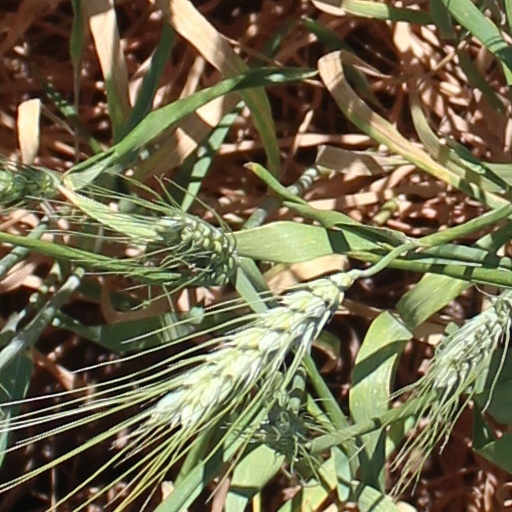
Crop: wheat